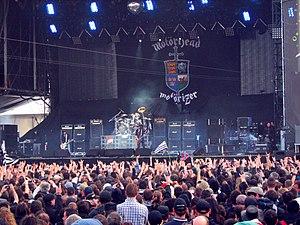
Motörhead au Hellfest 2010
Motörhead est un groupe de heavy metal britannique, originaire de Londres, en Angleterre. Le groupe, formé en 1975 par le bassiste et chanteur Lemmy Kilmister et dissout en 2015 à la suite de la mort de ce dernier, fait partie de la New wave of British heavy metal qui donne un nouveau souffle à la scène heavy metal au Royaume-Uni à la fin des années 1970 et au début des années 1980. Habituellement un power trio, Motörhead connaît un certain succès au début des années 1980 avec plusieurs singles qui atteignent l'UK Singles Chart. Les albums Overkill, Bomber, Ace of Spades et particulièrement No Sleep 'til Hammersmith, cimentent la réputation de Motörhead comme l'un des plus grands groupes de rock britannique.